PlayStation Productions

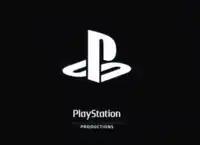
PlayStation Productions logo playing during film credits

Sony Interactive Entertainment launched PlayStation Productions in 2019 with a focus on adapting the company's video game franchises into films and television shows. An emphasis was placed on coordination between the film and television departments at Sony Pictures with the video game development studios at SIE Worldwide Studios.